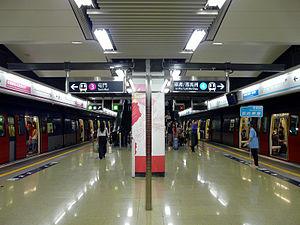
Hung Hom est une station de métro de Hong Kong. Elle connecte les lignes du réseau Est et réseau Ouest. Elle comporte également une gare ferroviaire desservie par des intercités vers la Chine continentale, qui empruntent les voies du réseau Est. Elles permettent de rallier Canton en 2 heures.